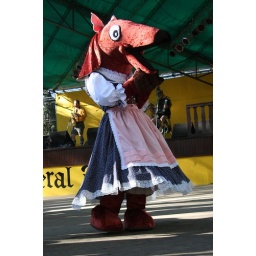
weiner dog in a dress